Bunyip

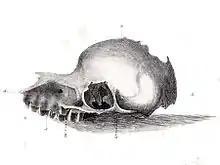
The purported bunyip skull

In January 1846, a peculiar skull was taken by a settler from the banks of Murrumbidgee River near Balranald, New South Wales. Initial reports suggested that it was the skull of something unknown to science. The squatter who found it remarked, "all the natives to whom it was shown called [it] a bunyip". By July 1847, several experts, including W. S. Macleay and Professor Owen, had identified the skull as the deformed foetal skull of a foal or calf. At the same time, the purported bunyip skull was put on display in the Australian Museum (Sydney) for two days. Visitors flocked to see it, and "The Sydney Morning Herald" reported that many people spoke out about their "bunyip sightings". Reports of this discovery used the phrase 'Kine Pratie' as well as Bunyip. Explorer William Hovell, who examined the skull, also called it a 'katen-pai'.